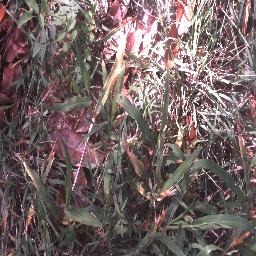
Label: negative